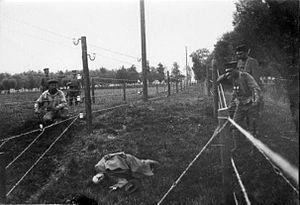
Au cours de la Première Guerre mondiale, début 1915, le gouvernement allemand en Belgique décide l'installation d'une clôture électrique à la frontière belgo-néerlandaise.